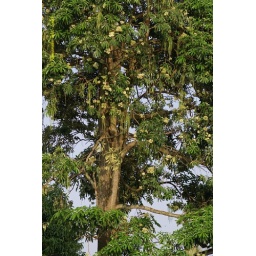
The Pulai tree of Kota Bharu revisited. The tree in in flower now. Some fruits are already appearing